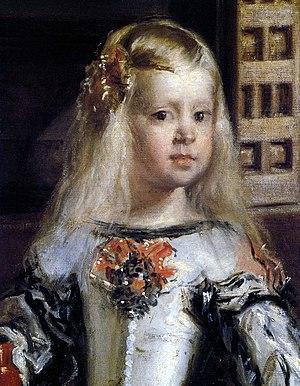
Les Ménines, également connu sous l'appellation La Famille de Philippe IV, est le portrait le plus célèbre de Diego Velázquez, peint en 1656. Le tableau est présenté au musée du Prado de Madrid. La composition complexe et énigmatique de la toile interroge le lien entre réalité et illusion et crée une relation incertaine entre celui qui regarde la toile et les personnages qui y sont dépeints. Cette complexité a été la source de nombreuses analyses qui font de cette toile l'une des plus commentées de l'histoire de la peinture occidentale.